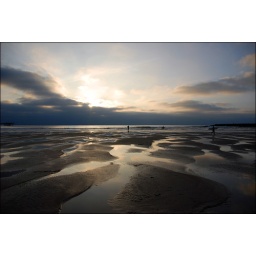
At the dog beach in San Diego